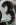
Number: 3